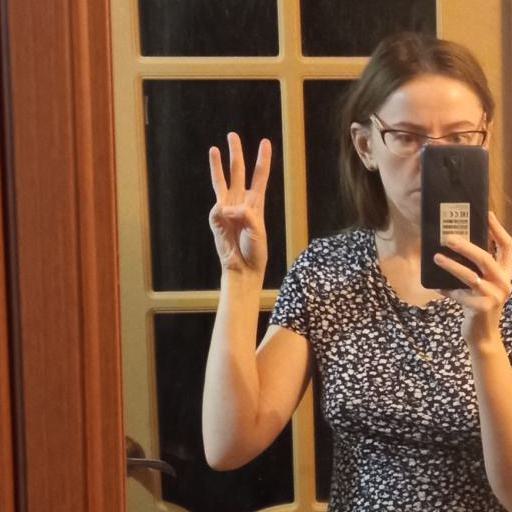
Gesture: three